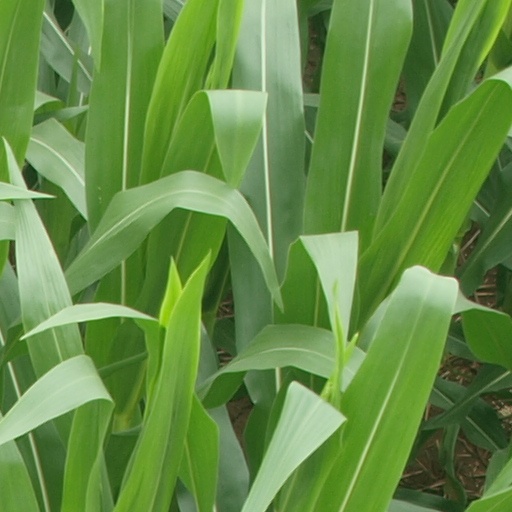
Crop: maize; corn